Stephen Biegun

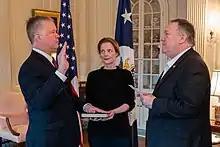
Biegun is sworn in by Secretary of State Mike Pompeo to serve as Deputy Secretary of State at the U.S. Department of State on December 21, 2019.

Biegun has held a number of offices within the federal government, including executive secretary of the National Security Council, reporting to national security adviser Condoleezza Rice under President George W. Bush. He was a foreign policy adviser to Sarah Palin during John McCain's 2008 presidential campaign. On March 1, 2018, it was reported that Biegun was a top candidate to replace Donald Trump's national security adviser H. R. McMaster. On March 22, it was announced that McMaster would instead be succeeded by John Bolton.